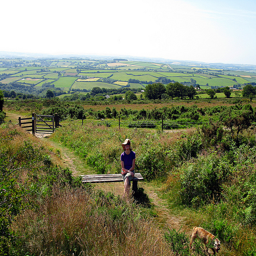
a woman sitting on a bench as a dog walks along a trail
A woman sitting with her legs crossed on a bench in a green field.
A person sitting on a bench alongside a dirt trail on a green mountain pasture.
Lady sitting on bench in field with dog,
a woman sitting on a bench in a field